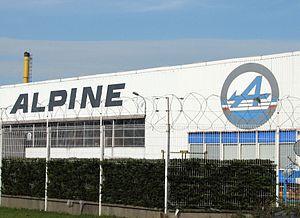
Alpine est un constructeur automobile français, propriété du groupe Renault.